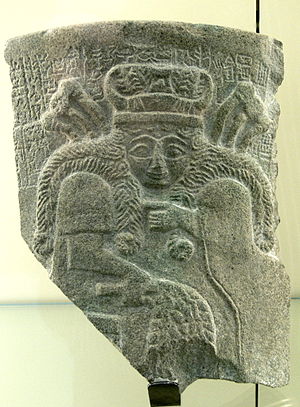
Lagash / Arkæologi
Gudinden Nisaba med en inskription fra Entemena, regent over Lagash (2.430 f.Kr.), steatit, Vorderasiatisches Museum Berlin.
Lagash ligger NV for sammenløbet for floderne Eufrat og Tigris og øst for Uruk, omkring 22 km øst for Ash Shatrah. Lagash var en af de ældste byer i oldtidens Mellemøsten. Den gamle lokalitet Surghul/Nina ligger ca. 10 km derfra. Bystaten Lagash omfatter også byen Girsu, ca. 25 km NV for Al-Hiba, som var det religiøse center. Tempelet i Lagash var E-Ninnu, viet til guden Ninurta.